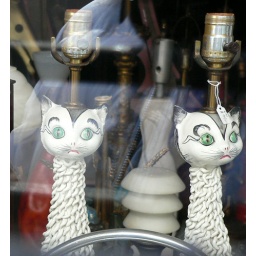
lamps in the window of an antique store on 25th street